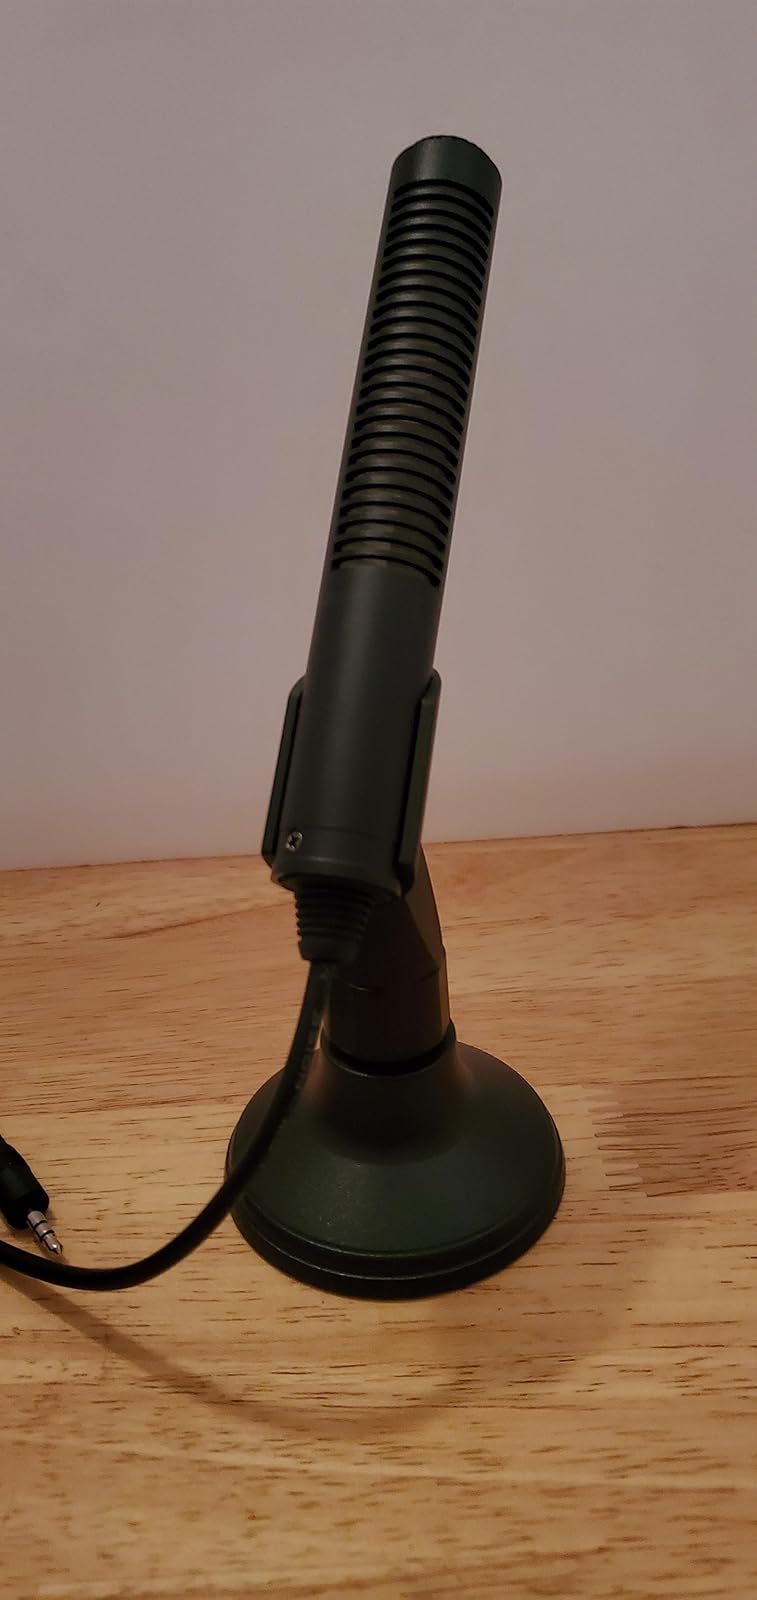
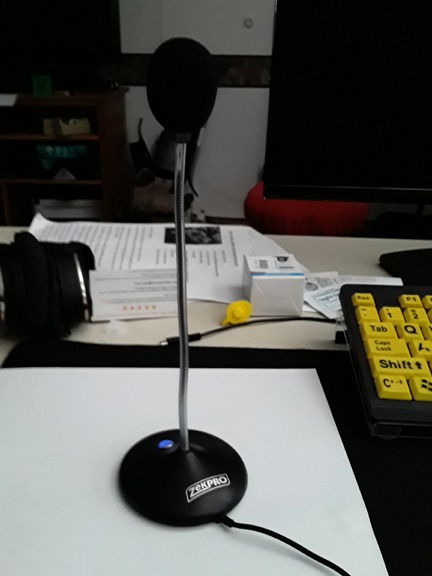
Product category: microphone
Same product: no